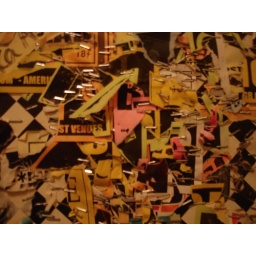
the bathroom wall in a bar in tallahassee